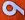
Number: 6